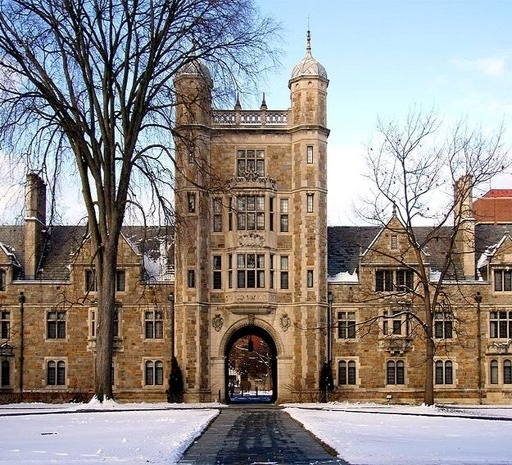
us state has great universities .